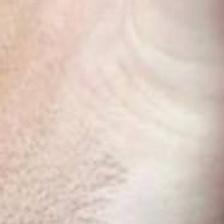
Label: faces